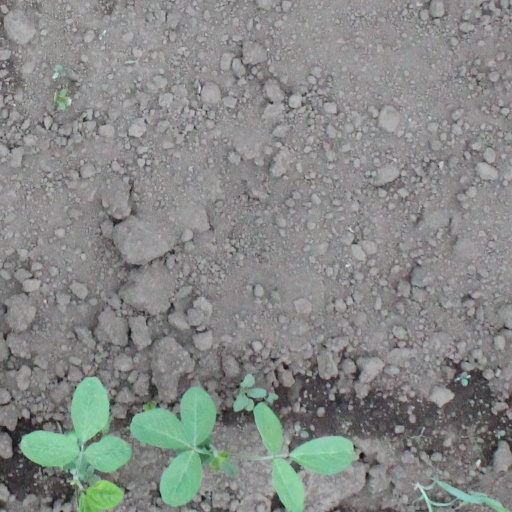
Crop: soybean